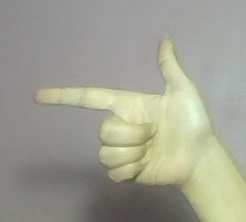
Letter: yaa